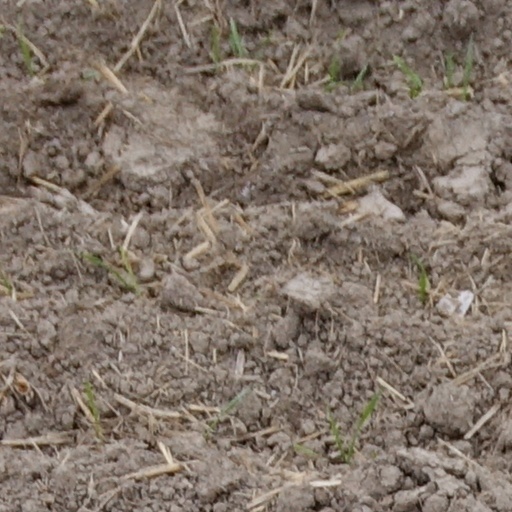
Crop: wheat